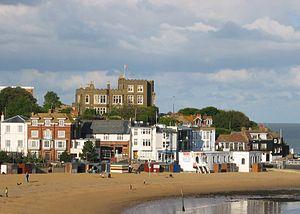
Catherine Thompson Hogarth dite « Kate », a été l'épouse de l'écrivain anglais Charles Dickens, avec lequel elle a eu dix enfants.
Georgina Hogarth [/'dzɔ:'dzina 'həʊgɑːθ/] est la belle-sœur, la compagne et la confidente du romancier Charles Dickens qui, dans son testament, la décrit comme « le meilleur et le plus sûr ami que puisse avoir un homme ». Elle devient un membre essentiel de la maisonnée des Dickens dès qu'elle s'y installe. Elle suit Dickens après sa séparation d'avec son épouse Catherine et reste auprès de lui jusqu'à sa mort en 1870. Comme pour sa sœur Mary Scott, l'évoquer revient essentiellement à parler de son célèbre beau-frère, sans lequel elle serait sans doute restée inconnue, alors que, partageant son prestige, elle passe à la postérité.